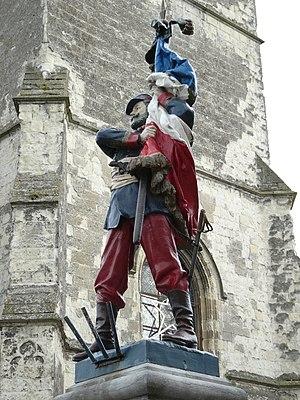
Le monument aux morts de Quiévy (France) (1913)
Quiévy est une commune française située dans le département du Nord, en région Hauts-de-France.